Raul de Souza

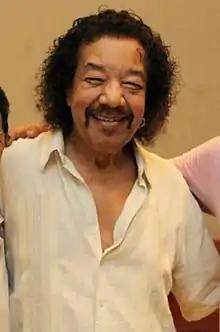
Raul de Souza in 2014

Raul de Souza (23 August 1934 -– 23 June 2021), also known as Raulzinho, was a Brazilian trombonist who recorded with Sérgio Mendes, Flora Purim, Airto Moreira, Milton Nascimento, Sonny Rollins, Hermeto Pascoal, Cal Tjader and the jazz/fusion band Caldera.